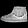
Label: Ankle boot